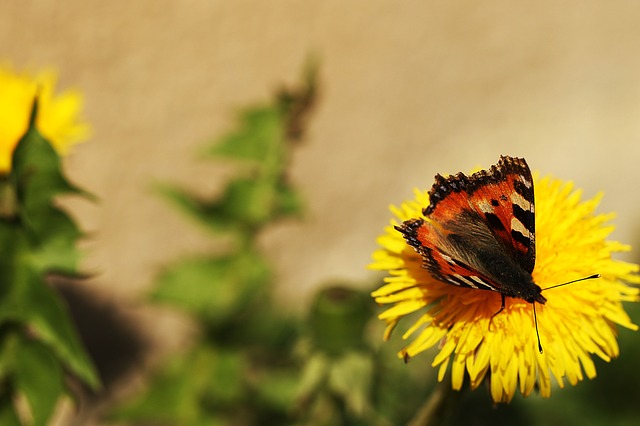
Label: farfalla